Iconography of Shiva temples in Tamil Nadu

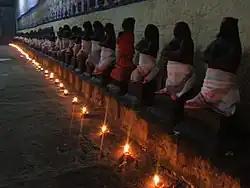
The 63 Nayanars

Graha (from Sanskrit ग्रह gráha—seizing, laying hold of, holding) is a 'cosmic influencer' on the living beings of mother Bhumi (Earth). In Hindu astrology, the Navagraha (Sanskrit: नवग्रह, "nine seizers" or "nine influencers") are some of these major influencers. All the navagraha have relative movement with respect to the background of fixed stars in the zodiac. This includes the planets: Mars, Mercury, Jupiter, Venus, and Saturn, the Sun, the Moon, as well as positions in the sky, Rahu (north or ascending lunar node) and Ketu (south or descending lunar node).